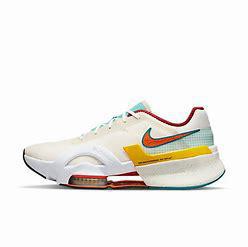
Brand: Nike
Model: Air Zoom Superrep